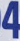
Number: 4